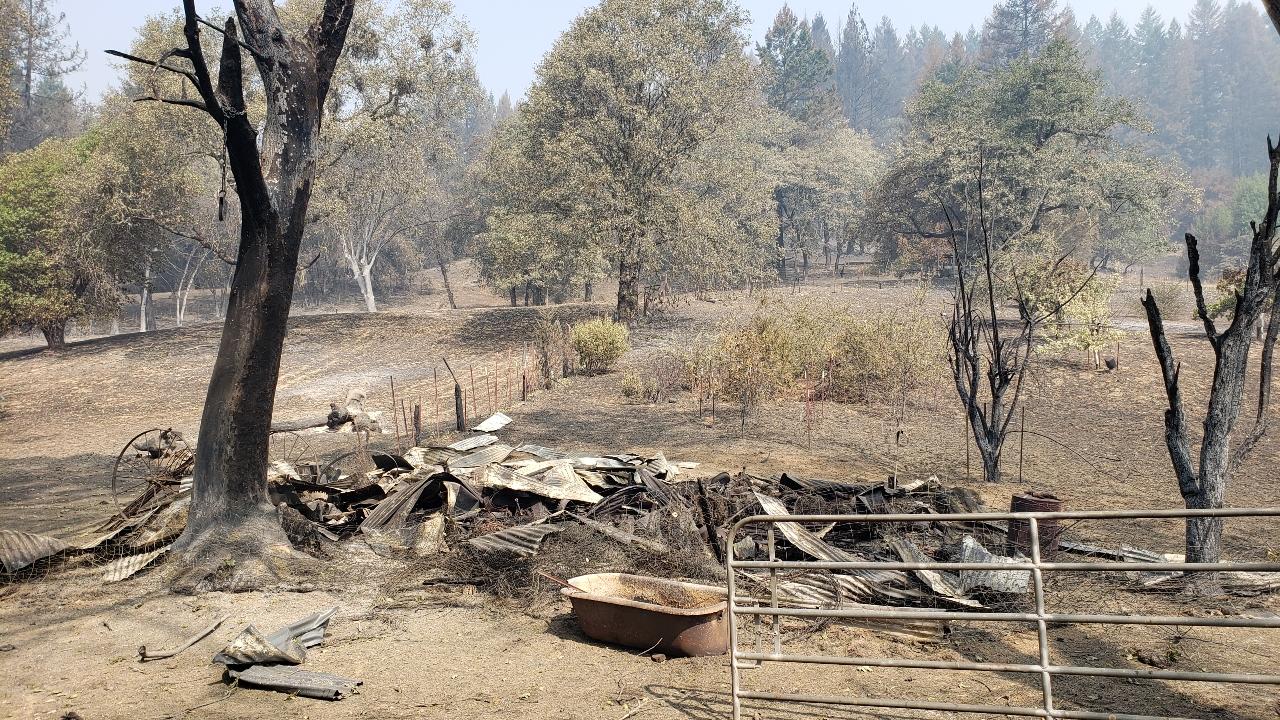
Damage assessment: destroyed